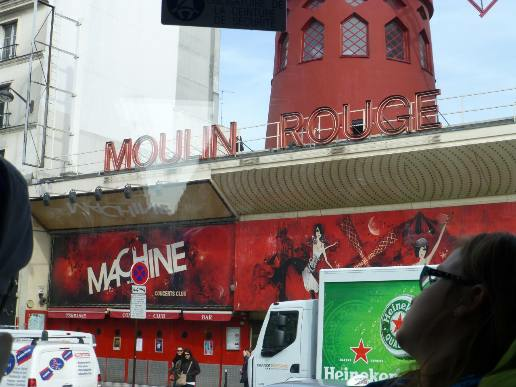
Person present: Yes